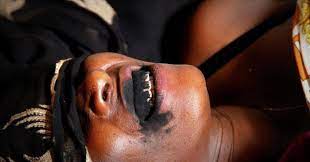
Waaw lii de ab nataal la boog. Ndaw si tëdd mel na ne nit ku xees la. Mel na ne nag bët yi dañu leen takk ak morso bu ñuul. Bëñ yi itam mel na ne dañu ci suy lu mel ne këriñ walla garab gu ñuul mu tëdd noonu jaaxaan.